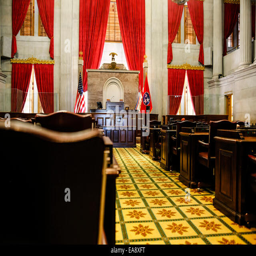
governmental body inside the building